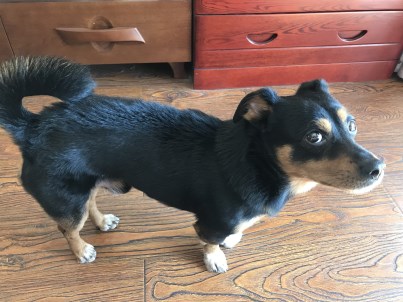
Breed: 3336-n000121-chinese_rural_dog